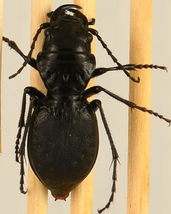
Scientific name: Omus dejeanii
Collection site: Abby Road NEON (ABBY), plot ABBY_028